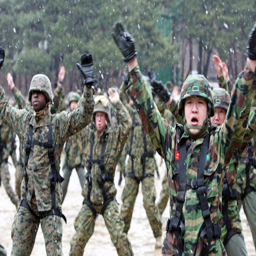
troops conducting a joint exercise , courtesy .